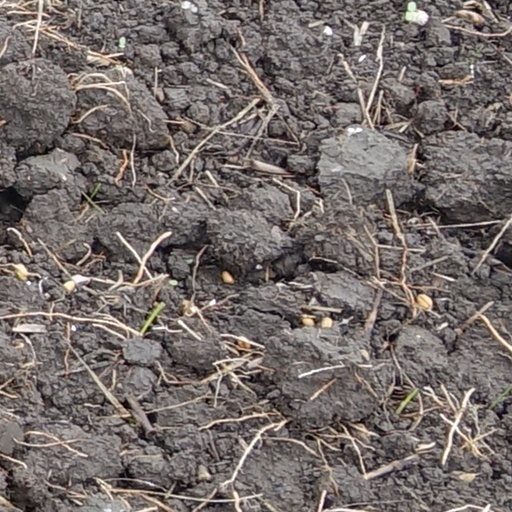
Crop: wheat